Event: Ecuador Earthquake
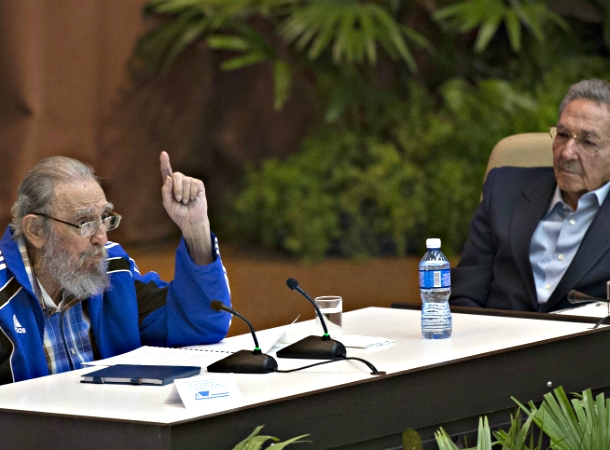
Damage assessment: no_damage